Sea-class workboat

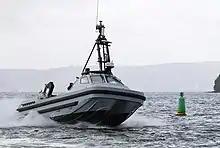
RNMB "Harrier" (Arcims-class)

A specifically-focused autonomous minehunting vessel, also produced by Atlas Elektronik, is a derivative of the class (being identified by the navy as the "Arcims"-class). Six 11-metre variants of the type (RNMBs Hussar, Hazard, Halcyon, Harrier, Hellcat and Hydra) were acquired by the Royal Navy and assigned to the Mine Threat and Exploitation Group at HMNB Clyde. The vessels have been procured under the Mine Hydrographic Capability (MHC) programme and are fitted with acoustic, electronic, and magnetic payloads that can emit signals through two or three towed craft (Coil Auxiliary Boats (CABs)) to trigger mines into thinking that a target ship is passing by. The boats can operate crewed, be remotely controlled or be pre-programmed to conduct missions autonomously. The 11 m boats can be transported on either the RAF's A400M or C-17 transport aircraft. In 2025, three sets of this autonomous minesweeping capability (known as SWEEP) were officially incorporated into the Royal Navy's capabilities. The other vessels have been employed for route surveys in the U.K. and elsewhere, as well as for trials for small uncrewed underwater vehicles (UUVs).